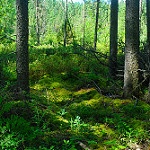
Scene: Outdoor